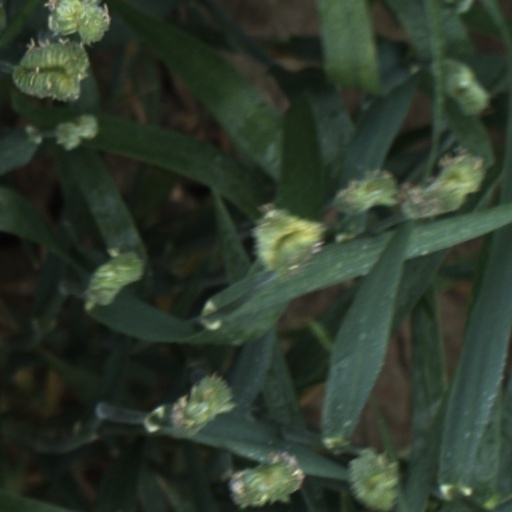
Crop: wheat